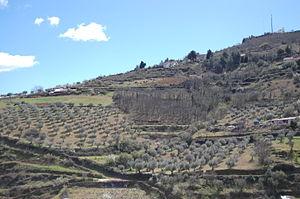
Le Haut Trás-os-Montes, littéralement : « derrière les monts », était l'une des 30 sous-régions statistiques du Portugal.